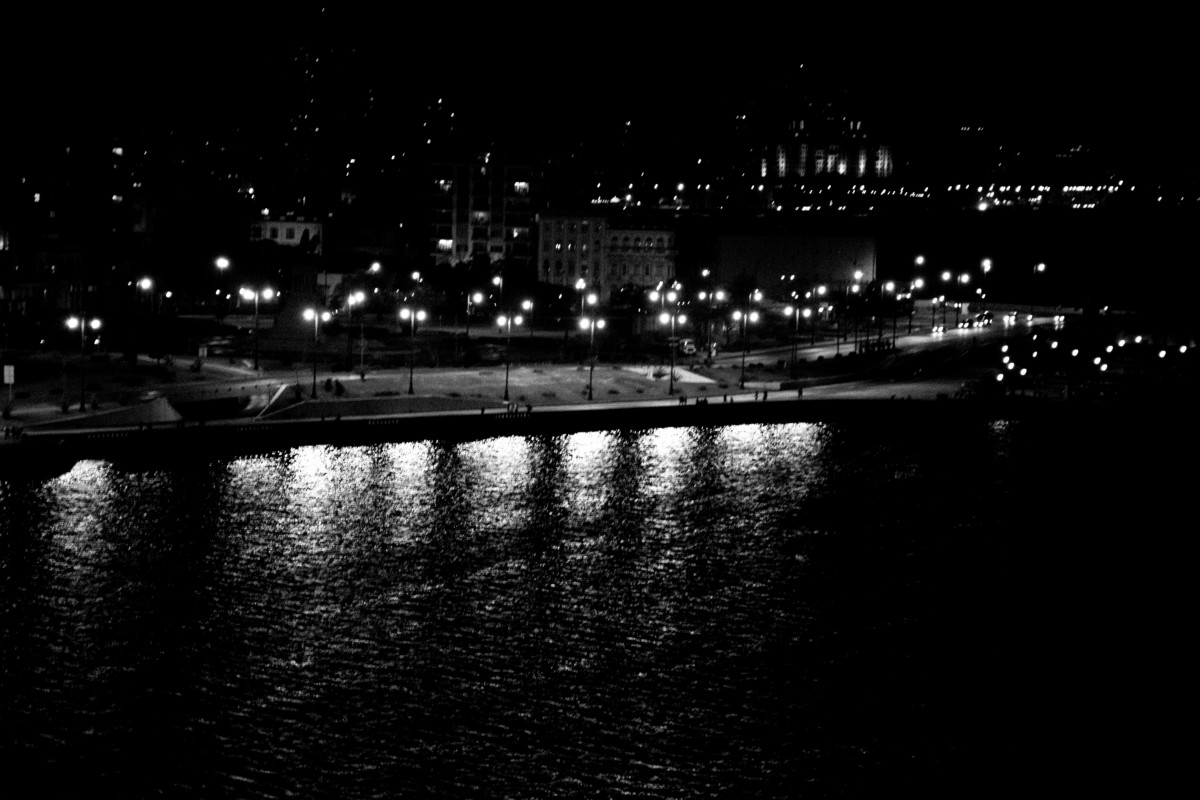
Tags: light, black and white, skyline, night, cityscape, dusk, evening, reflection, darkness